Sylvi Siltanen

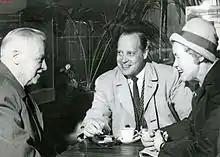
Finnish SDP-politicians in 1961: Väinö Tanner, Kaarlo Pitsinki and Sylvi Siltanen.

Sylvi Cecilia Siltanen (née Johansson; 22 November 1909, Ruotsinpyhtää – 8 December 1986, Turku) was a Finnish accountant and politician. She was a member of the Parliament of Finland from 1958 to 1972, representing the Social Democratic Party of Finland (SDP). She served as the governor of Turku and Pori Province from 1972 to 1977.